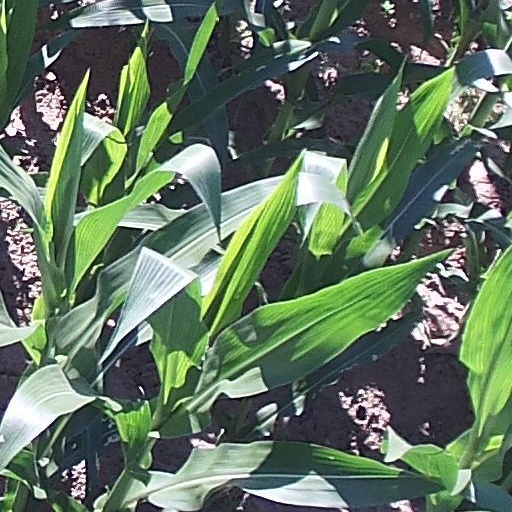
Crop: maize; corn